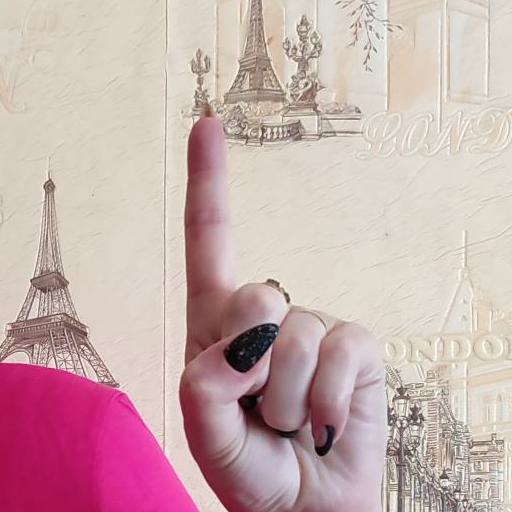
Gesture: one